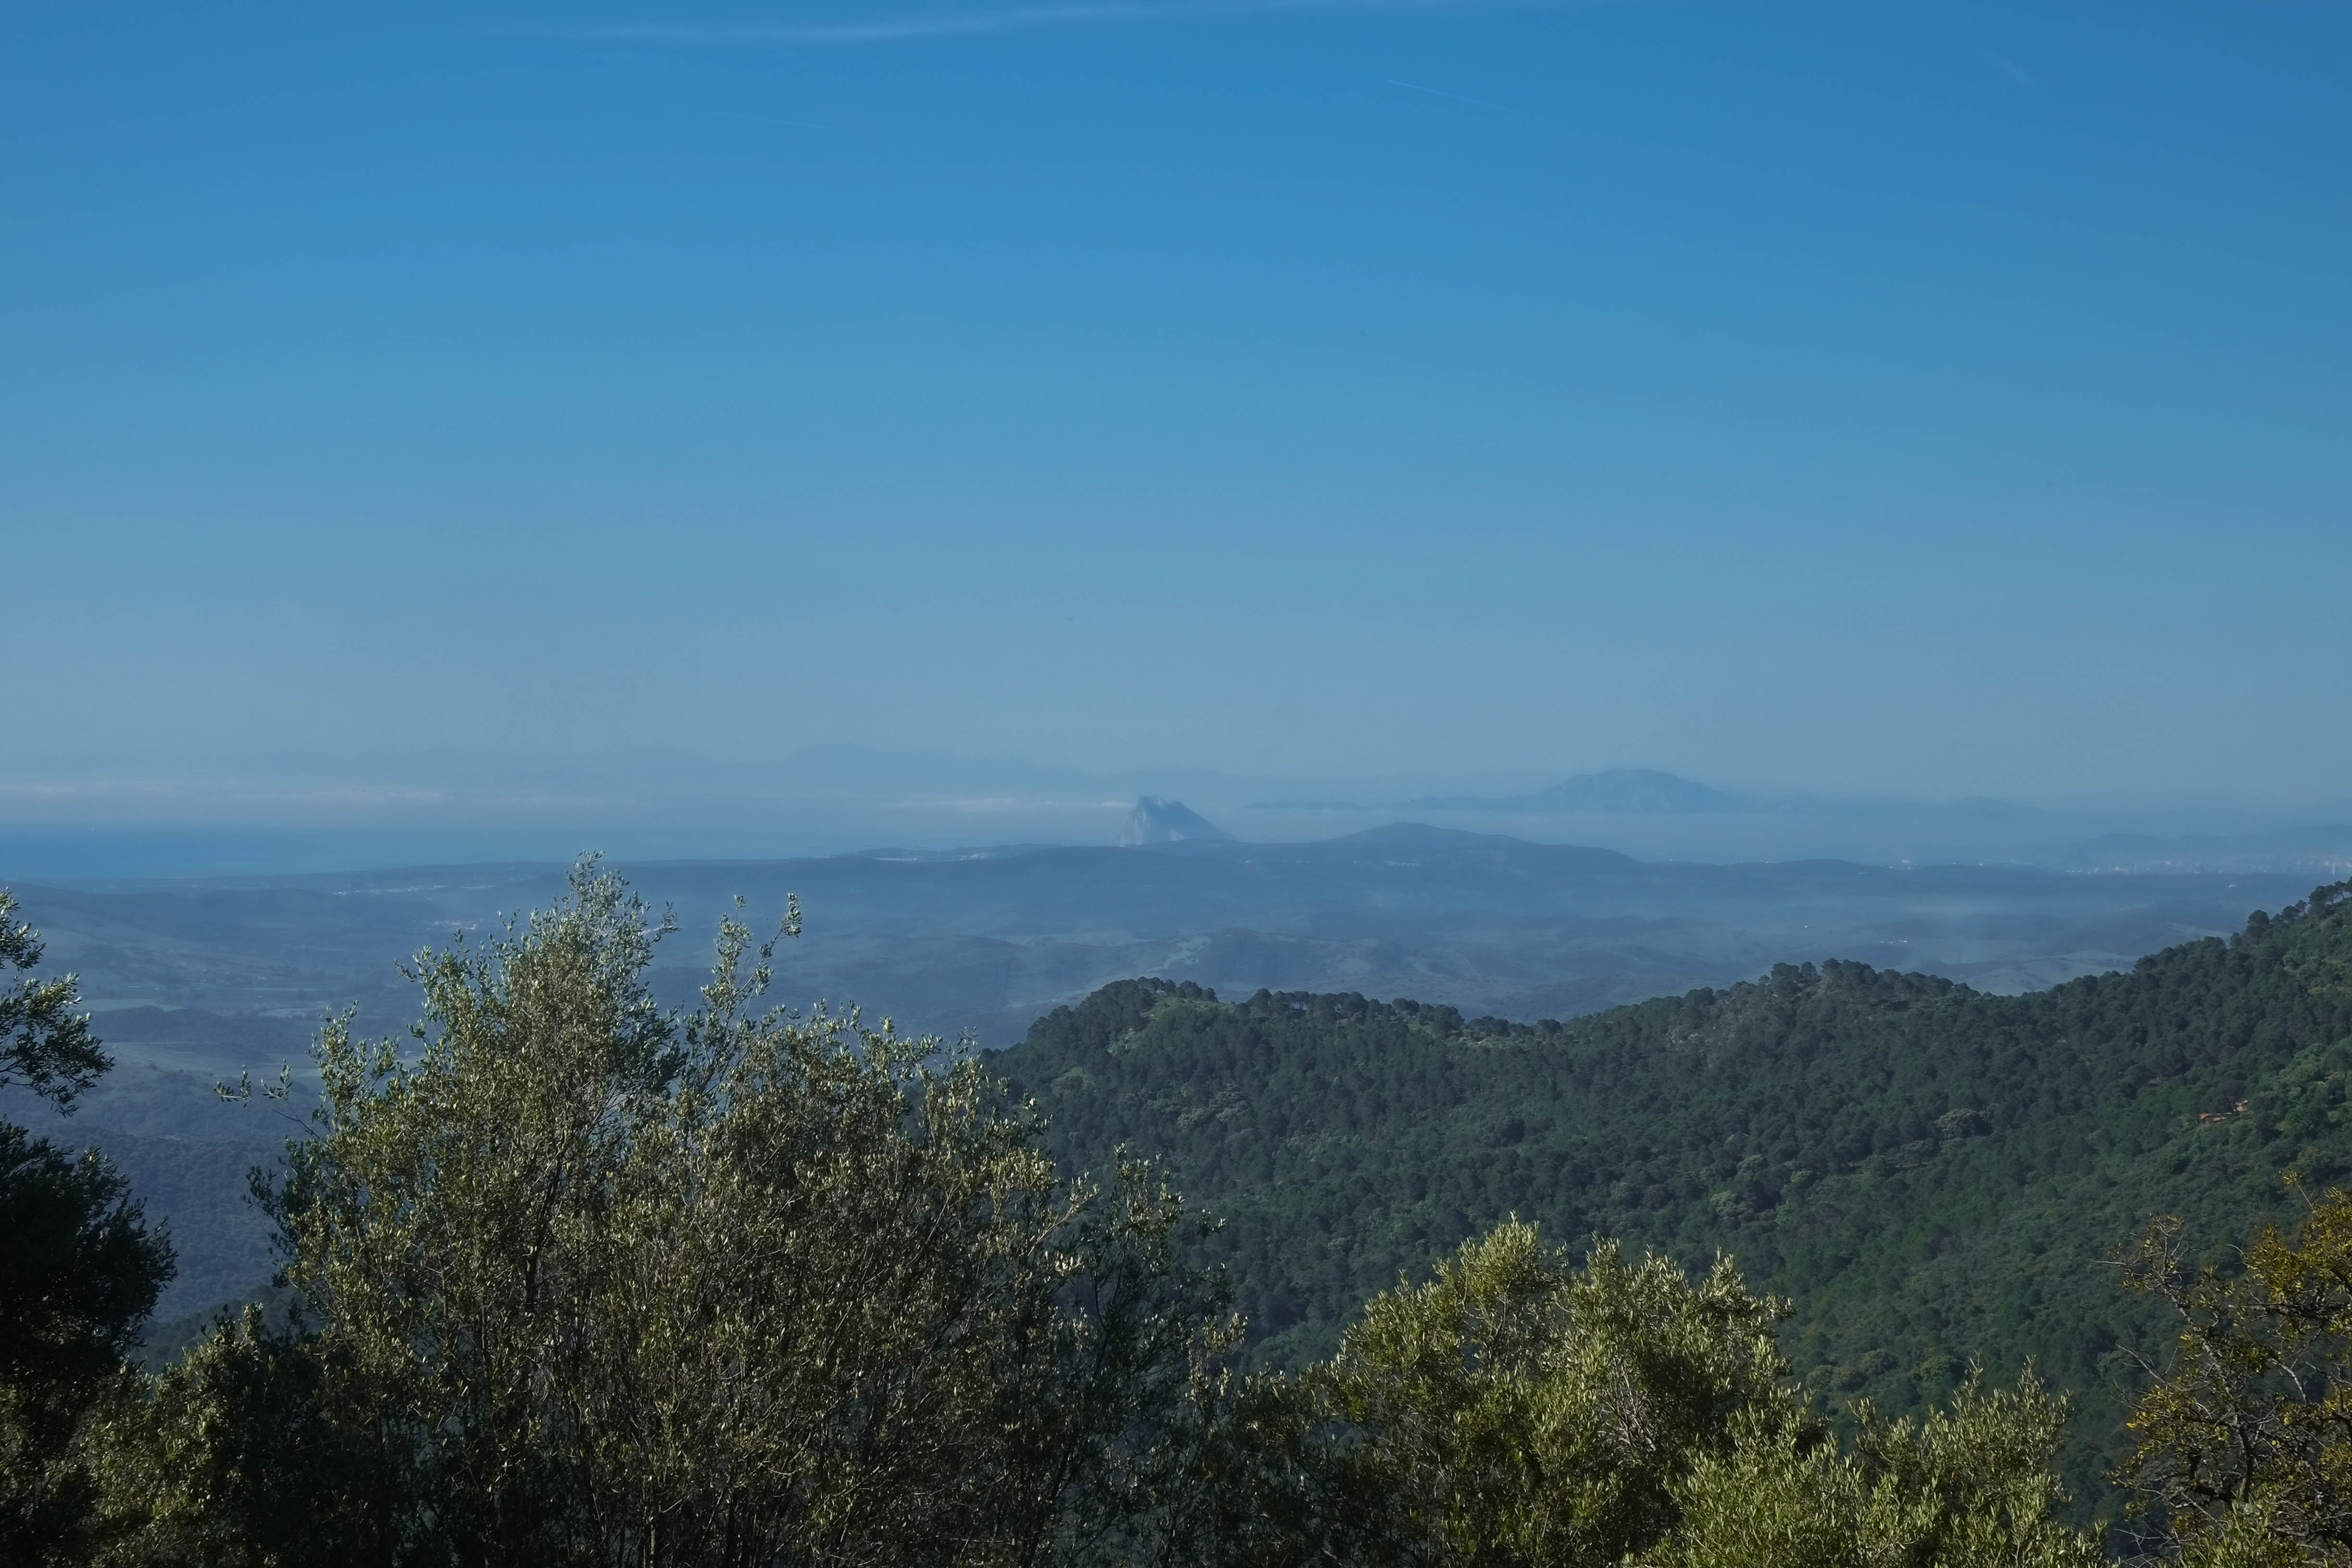
landscape, tree, forest, wilderness, mountain, cloud, sky, morning, hill, mountain range, ridge, summit, plateau, andalusia, ecosystem, landform, natural environment, geographical feature, atmospheric phenomenon, mountainous landforms